Pool of Bethesda

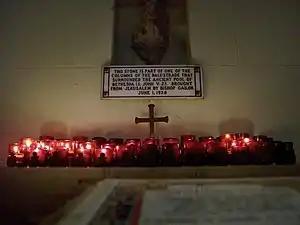
Capital segment from the portico that surrounded the pool, now at St. Mary's Episcopal Cathedral in Memphis, USA

The Johannine text (chapter 5) describes the porticoes as being a place in which large numbers of infirm people were waiting, which could correspond with the site's possible use in the 1st century AD as an Asclepeion. The biblical narrative continues by describing a Shabbat visit to the site by Jesus, during which he heals a man who has been bedridden for 38 years and could not make his own way into the pool. The healing, and Jesus' instruction to the man to take up his mat, prompts a protest that the religious customs of the Sabbath have been broken.